AFP Joint Task Force – National Capital Region

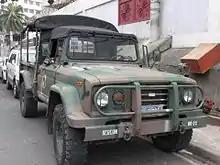
A Kia KM-450 Truck assigned to the defunct NCR Command during one of its MEDCAP Missions in Bgy Sto. Domingo, Quezon City.

AFP NCR Command was formally deactivated on 12 July 2012 following the retirement of its Commanding General, Lieutenant General Tristan M Kison AFP.